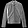
Label: Coat